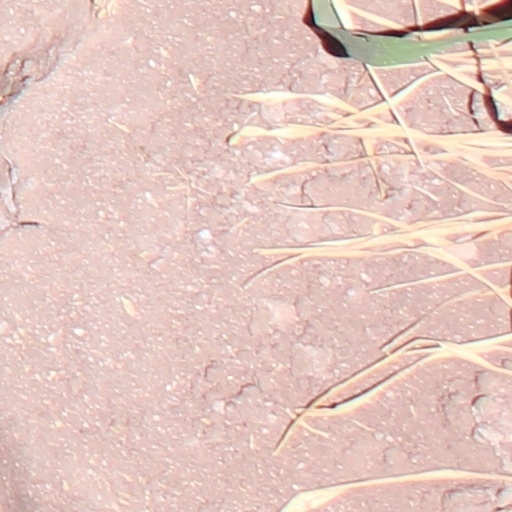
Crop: wheat